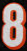
Number: 8